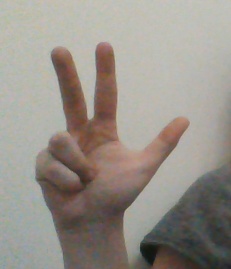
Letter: al